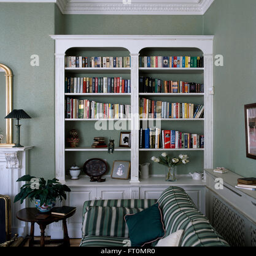
white bookshelves in a gray - green living room